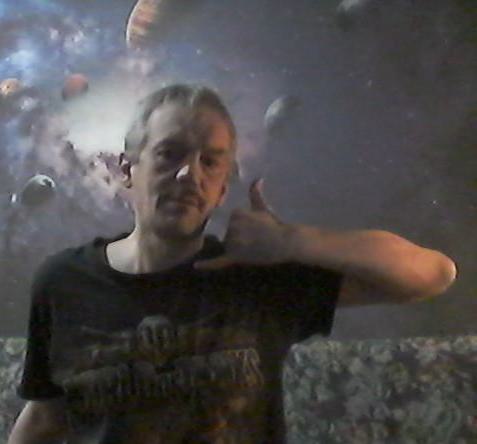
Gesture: call